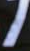
Number: 7